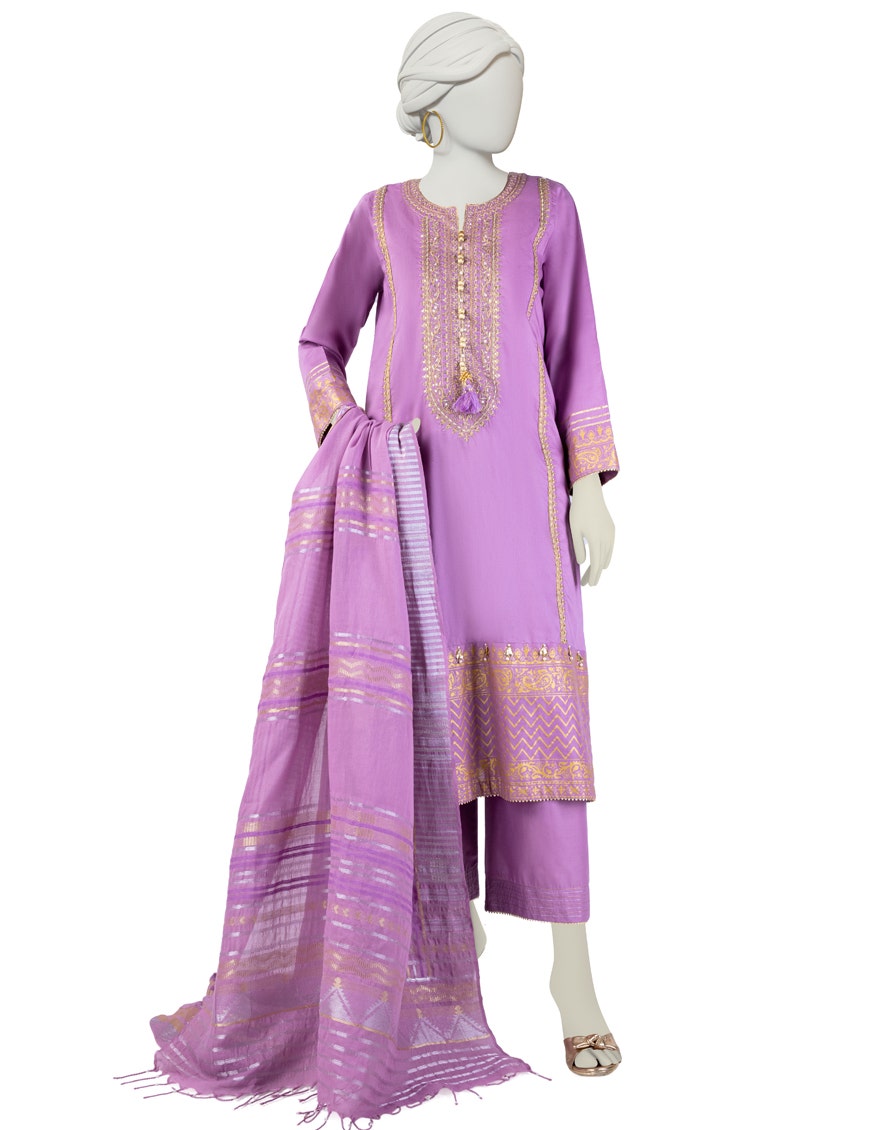
purple embroidered cotton suit